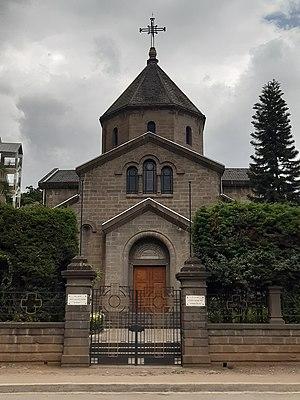
Église arménienne apostolique Saint-Georges, Addis-Abeba, Éthiopie, mai 2020.
Les Arméniens en Éthiopie forment une petite communauté principalement basée à Addis-Abeba. Il existe d'anciennes relations entre l'Éthiopie et l'Arménie, en particulier du fait de la présence dans les deux pays d'une église orthodoxe monophysite. Ainsi, le moine éthiopien Ewostatewos vit en Arménie de 1337 à 1352, et les Arméniens patronnent les Éthiopiens à Jérusalem depuis sa prise par les Ottomans en 1517.